2006 Toyota Indy 300

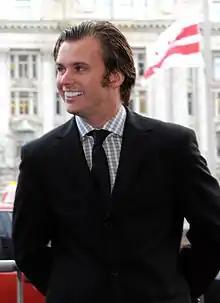
Dan Wheldon "(pictured in 2010)" won the race in a photo finish.

Three practice sessions were held prior to the race, two on Friday and one on Saturday. The first session began at 10:30 AM local time and lasted for 60 minutes. The second session began at 2:00 PM local time and lasted for 90 minutes. The final session began at 10:30 AM and lasted for 60 minutes. All three sessions were divided into two groups. Scott Dixon led the first session with a time of 24.8974 seconds, ahead of Sam Hornish Jr., Kanaan, Hélio Castroneves, and Bryan Herta. Wheldon was fastest during the session on Friday afternoon with a time of 24.8004 seconds. Dixon, Castroneves, Hornish Jr., and Kanaan rounded out the top five. The only incident occurred three minutes into the session, when Vítor Meira spun into the SAFER barrier in turn four after a suspension failure. Despite heavy damage to the right side and rear of the car, Meira was uninjured and resorted to a backup car for qualifying. The next morning, Castroneves put down the fastest time of 24.5736 seconds. Hornish Jr., Dixon, Tomas Scheckter, and Dario Franchitti took positions second through fifth.